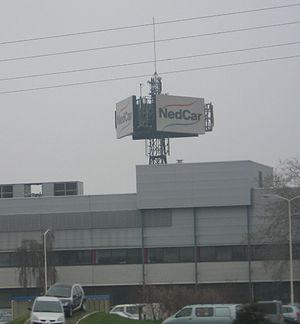
VDL NedCar est une usine automobile détenue par le groupe VDL. NedCar est la seule usine automobile de grande série des Pays-Bas.